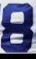
Number: 8